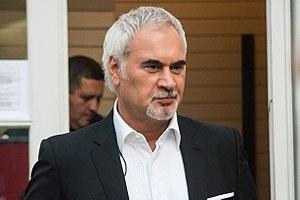
Golos est la version russe de l'émission musicale The Voice lancée en 2010 par John de Mol. Elle est diffusée depuis le 5 octobre 2012 sur la chaîne Perviy Kanal.